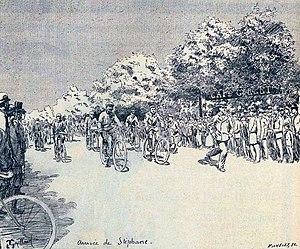
Arrivée de Bordeaux-Paris 1892.
Bordeaux-Paris est une course cycliste. Créée en 1891, elle a connu 86 éditions jusqu'en 1988. Elle est relancée en 2014.